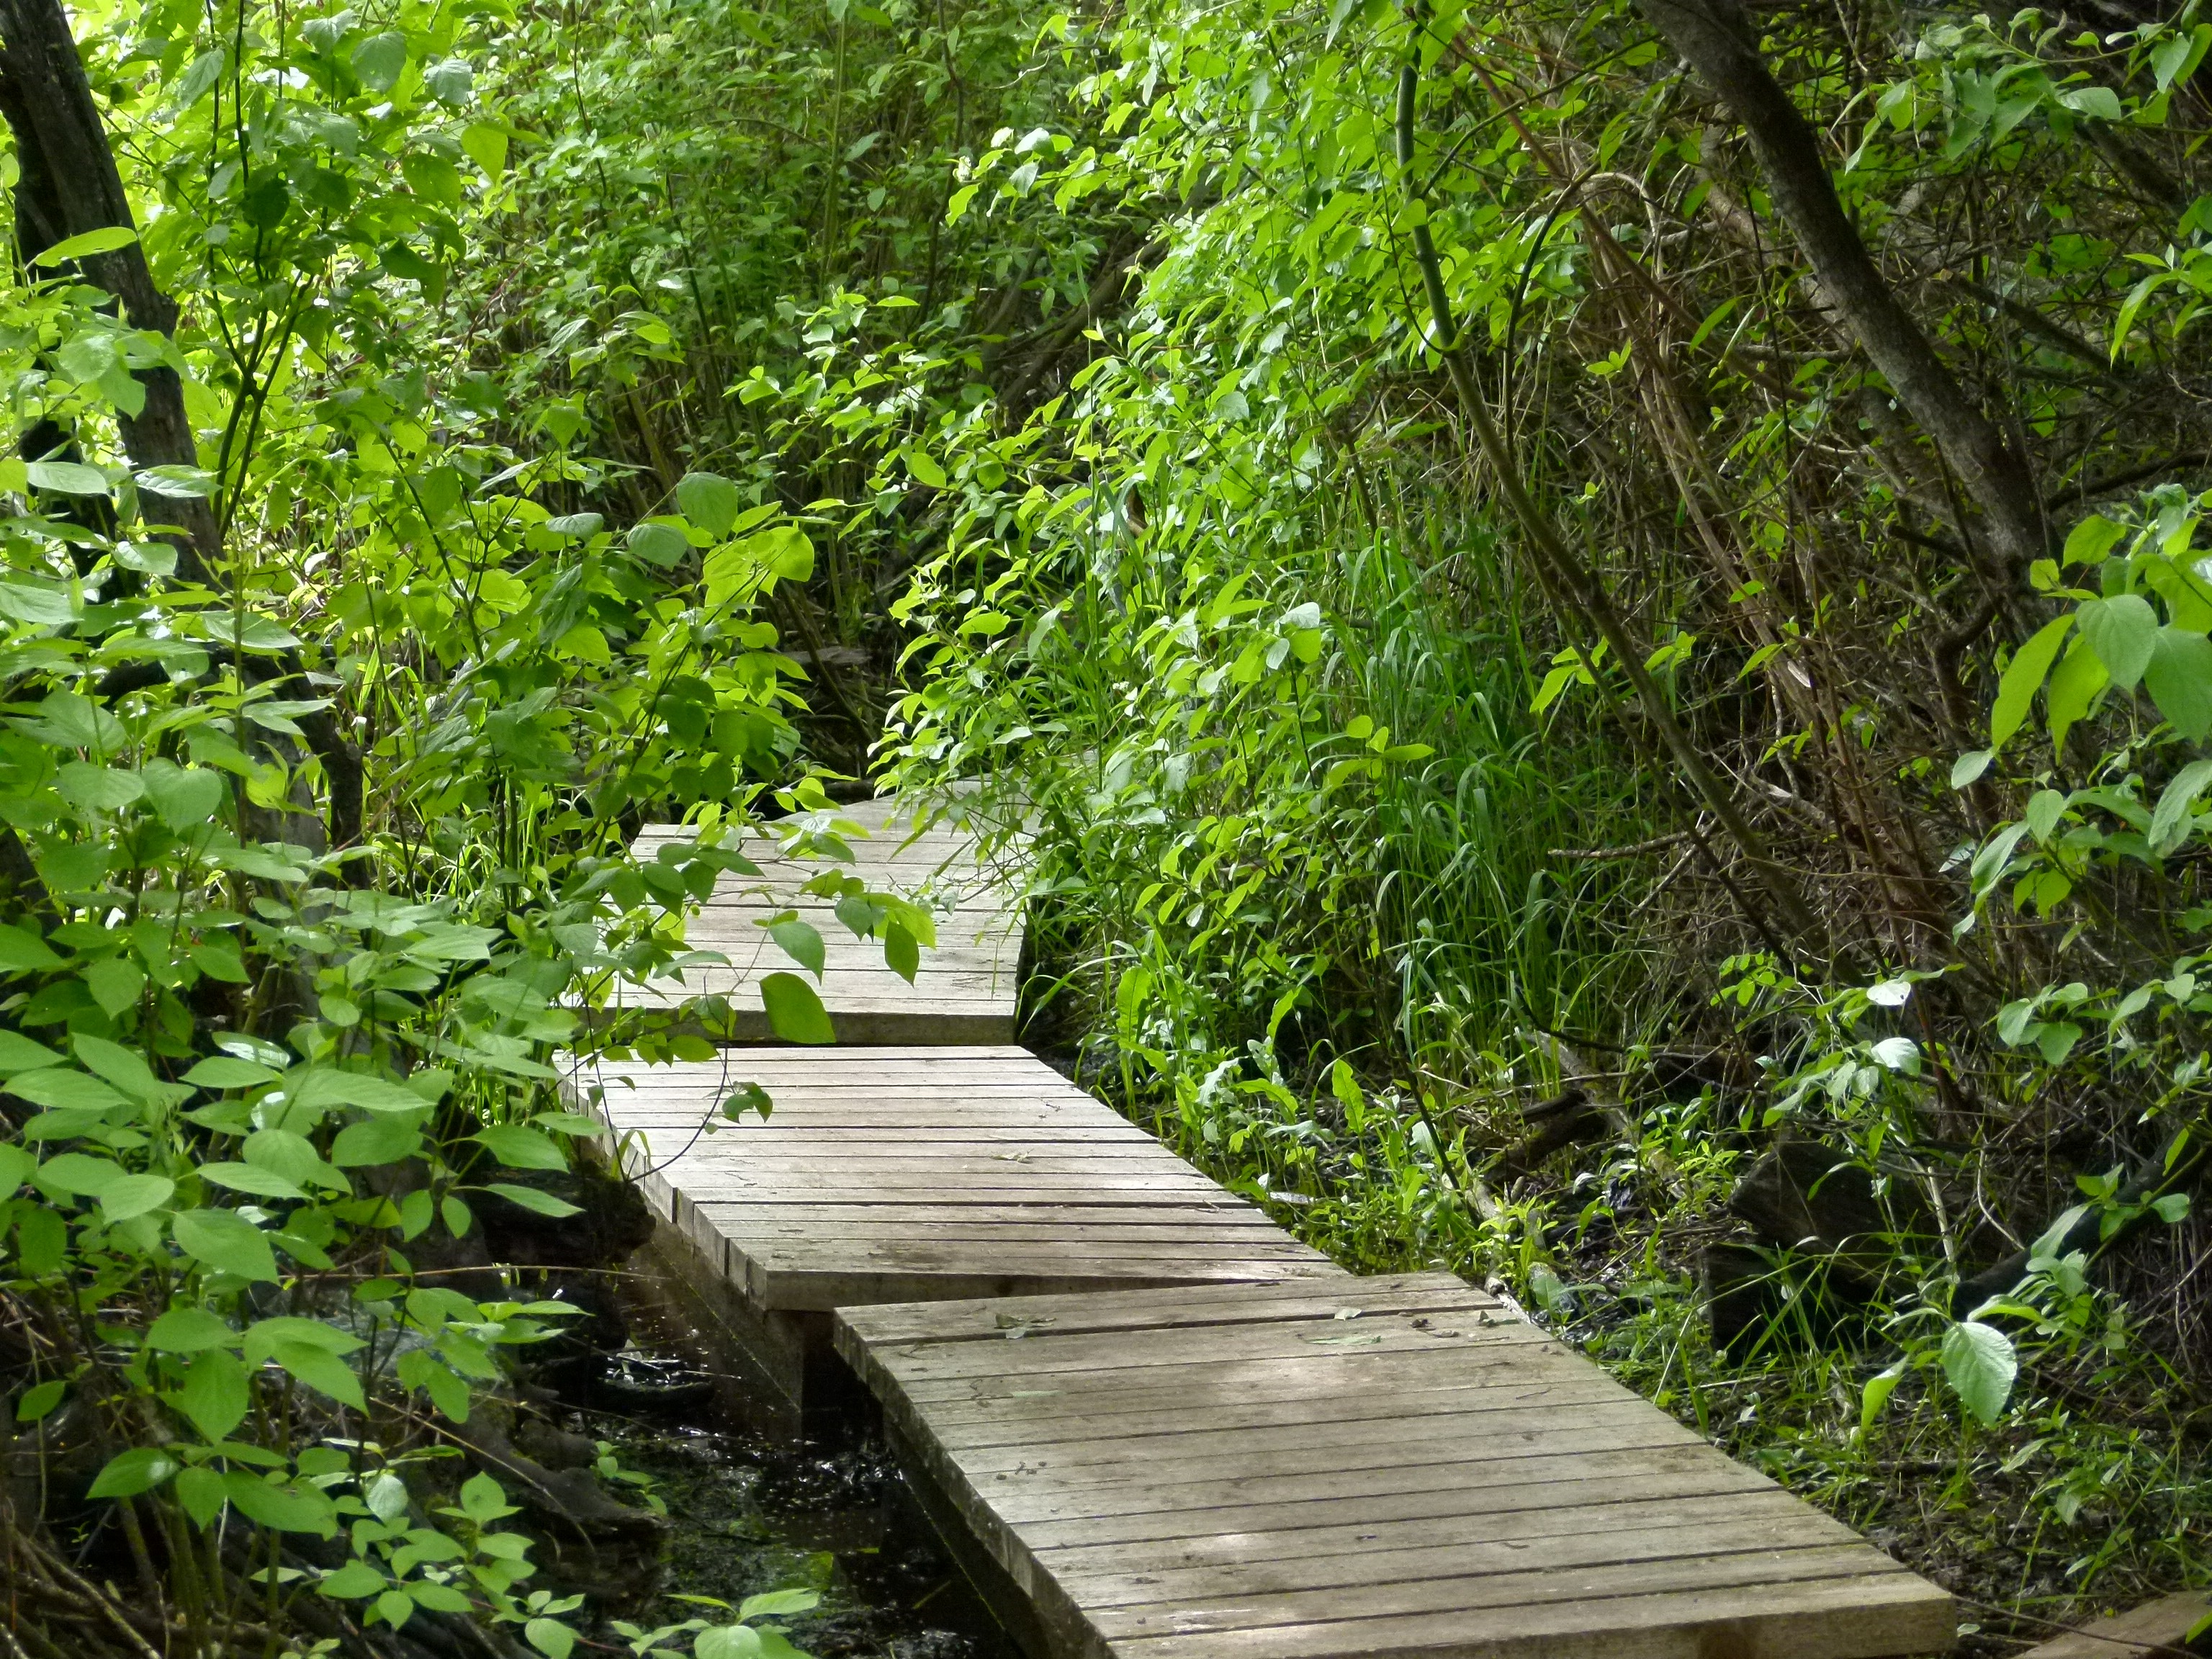
tree, water, nature, forest, grass, wilderness, boardwalk, trail, leaf, flower, wet, walkway, stream, green, jungle, natural, scenery, backyard, botany, garden, vegetation, rainforest, wooden, wetland, woodland, habitat, yard, ecosystem, humid, natural environment